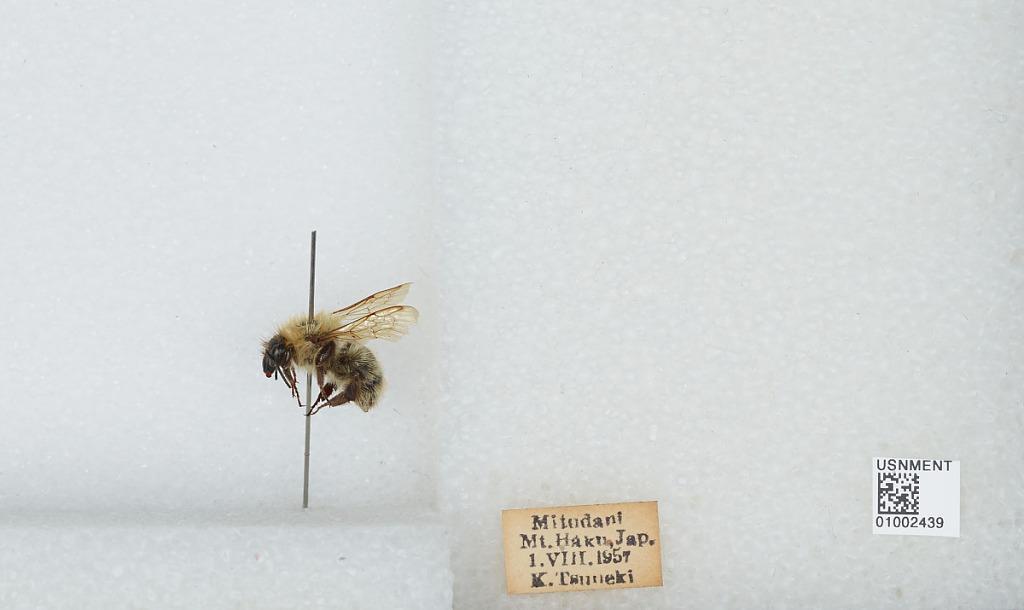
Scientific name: Bombus (Diversobombus) diversus Smith
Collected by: K. Tsuneki
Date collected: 1957-8-1
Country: Japan
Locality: Mitudani